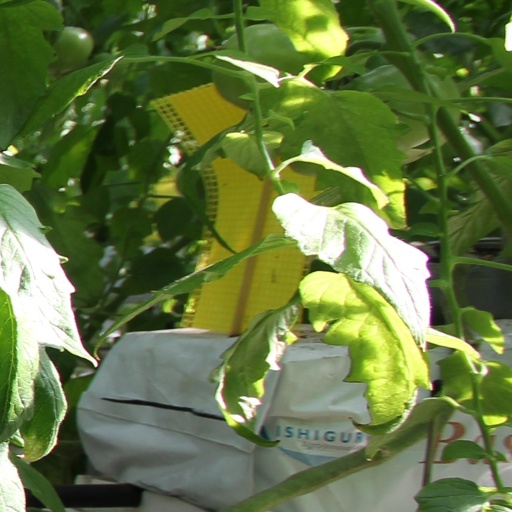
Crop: tomato